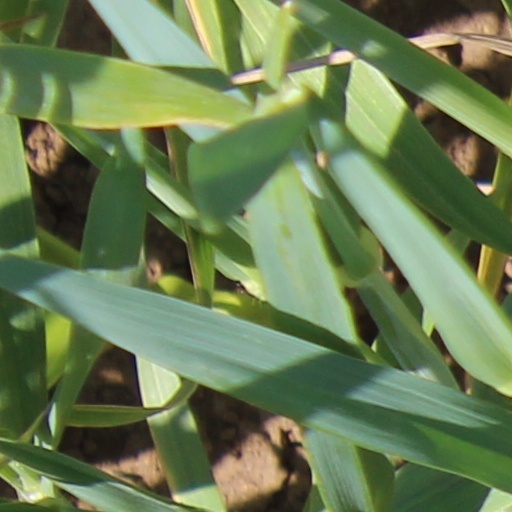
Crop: wheat